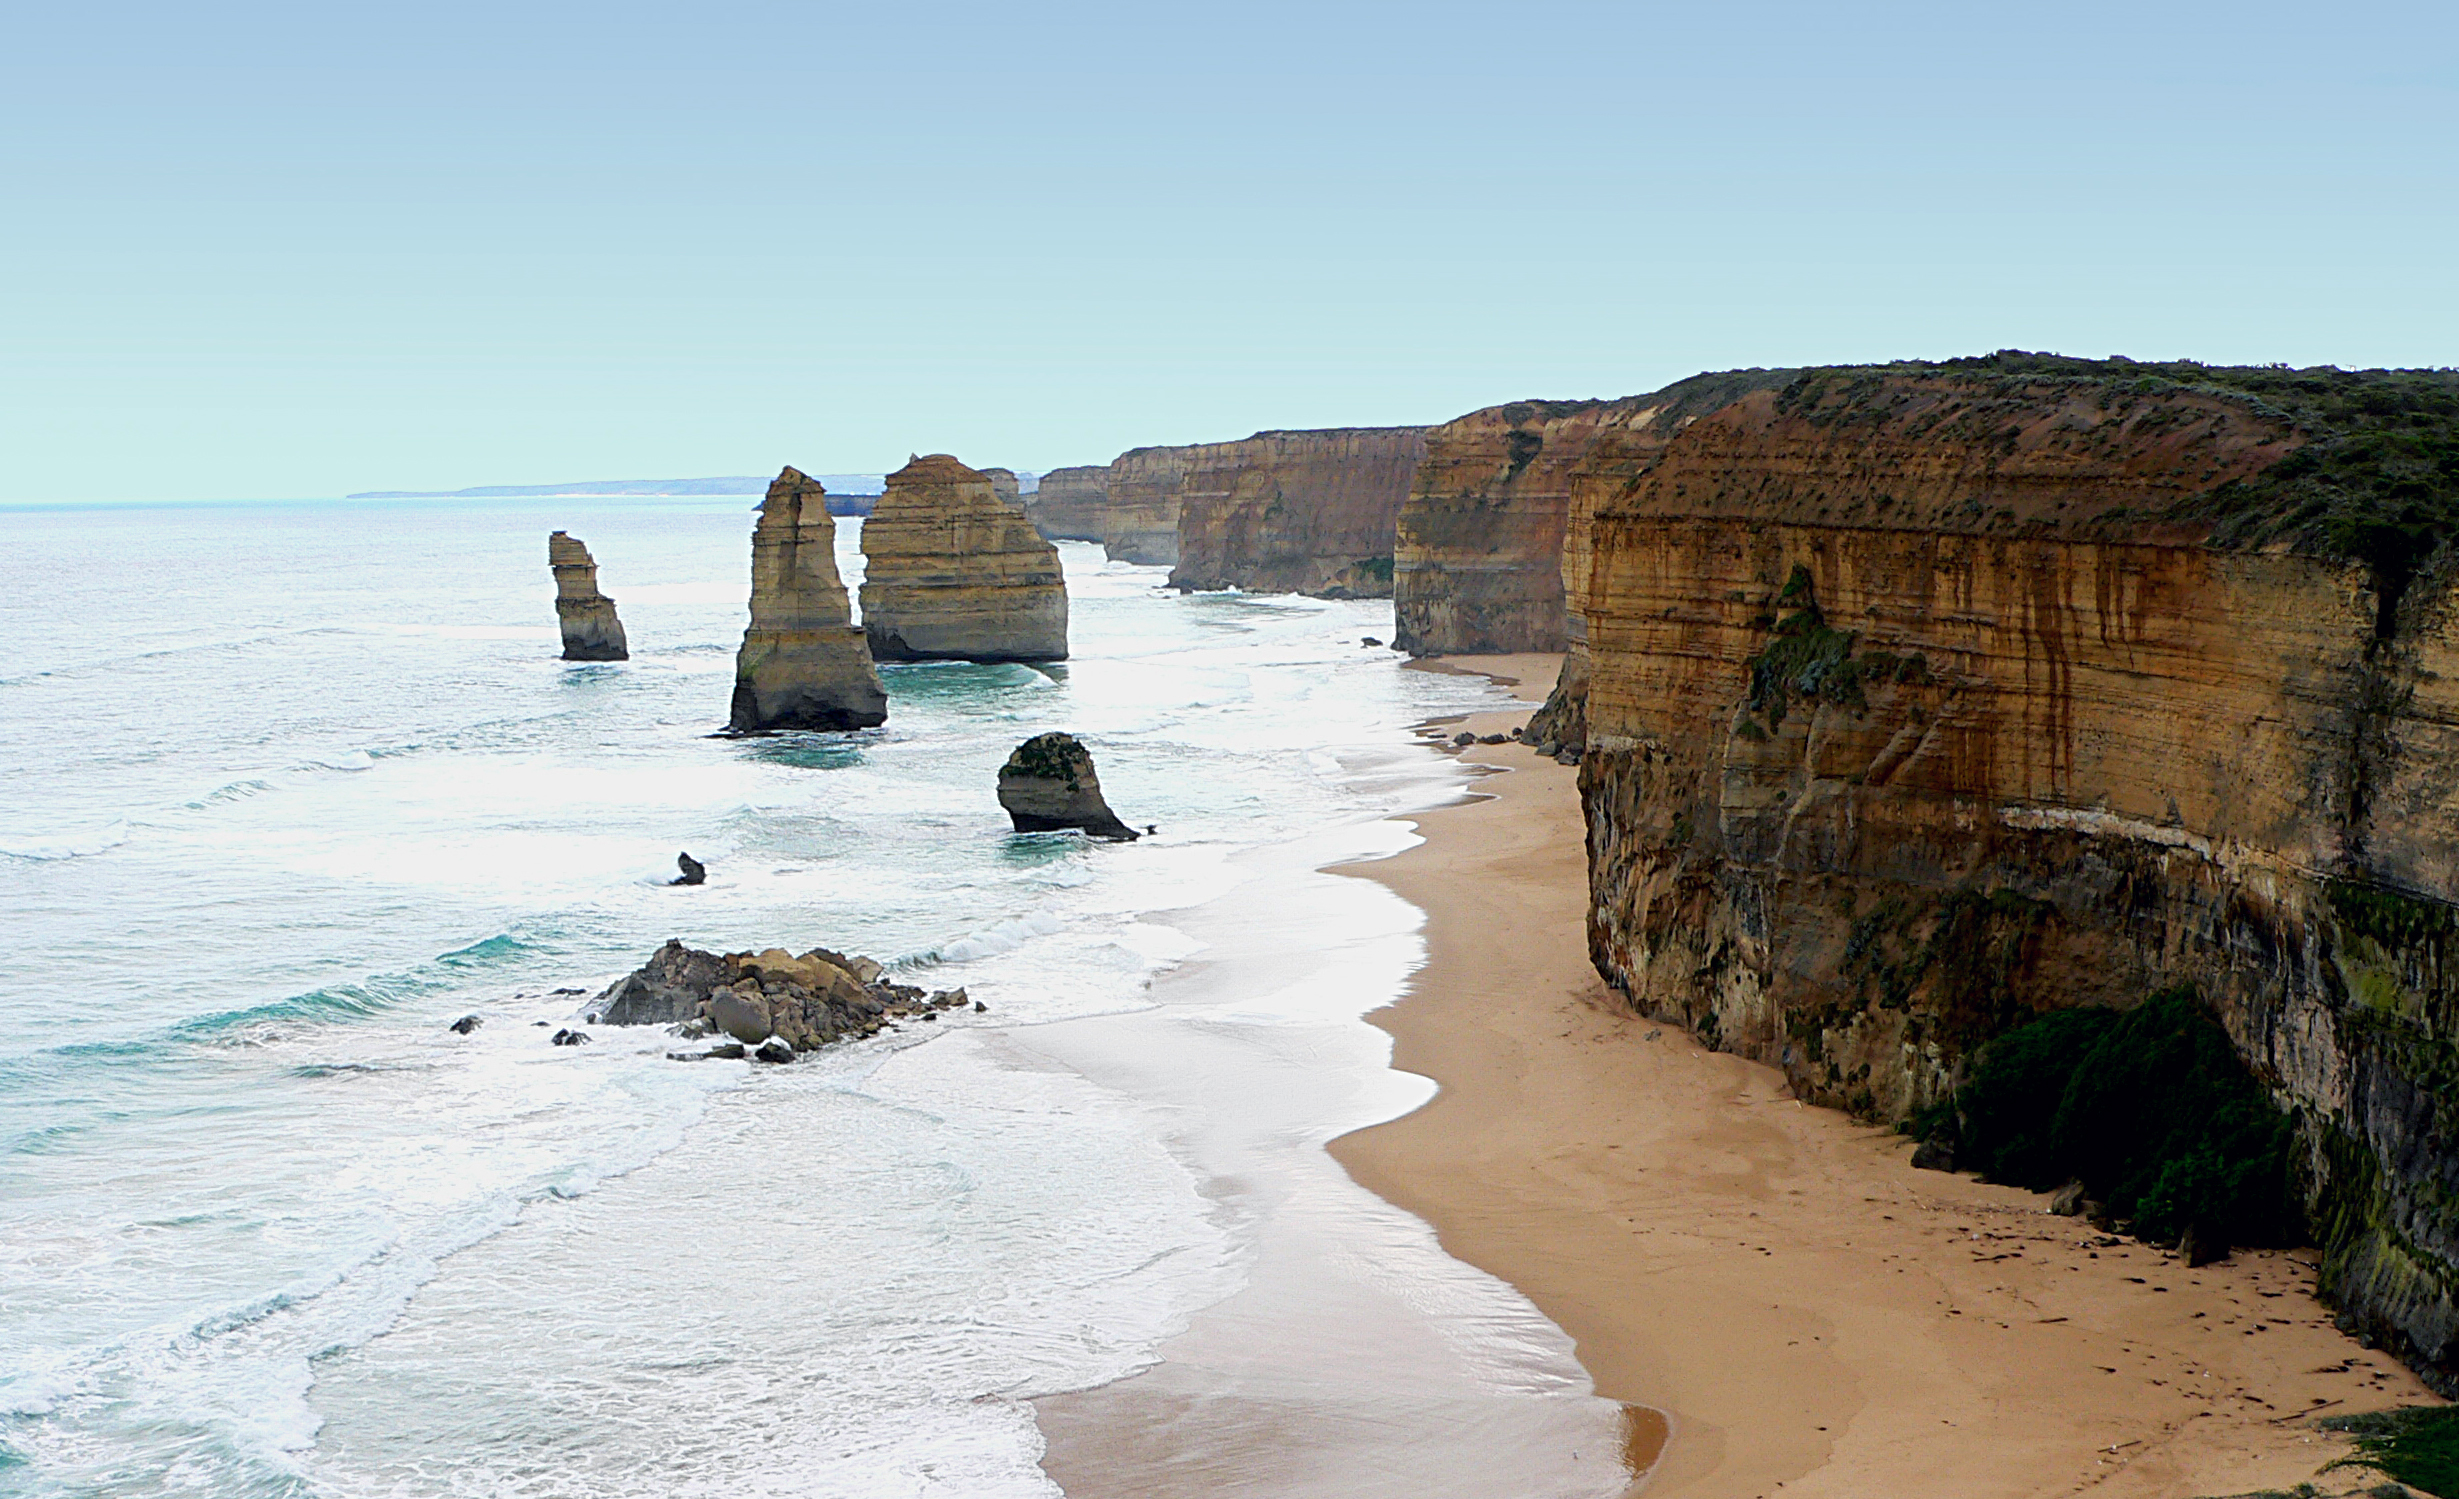
beach, sea, coast, water, sand, rock, ocean, shore, wave, vacation, cliff, surf, cove, bay, terrain, material, body of water, australia, great, beaches, bridgecamera, seacliffs, cape, landform, geographical feature